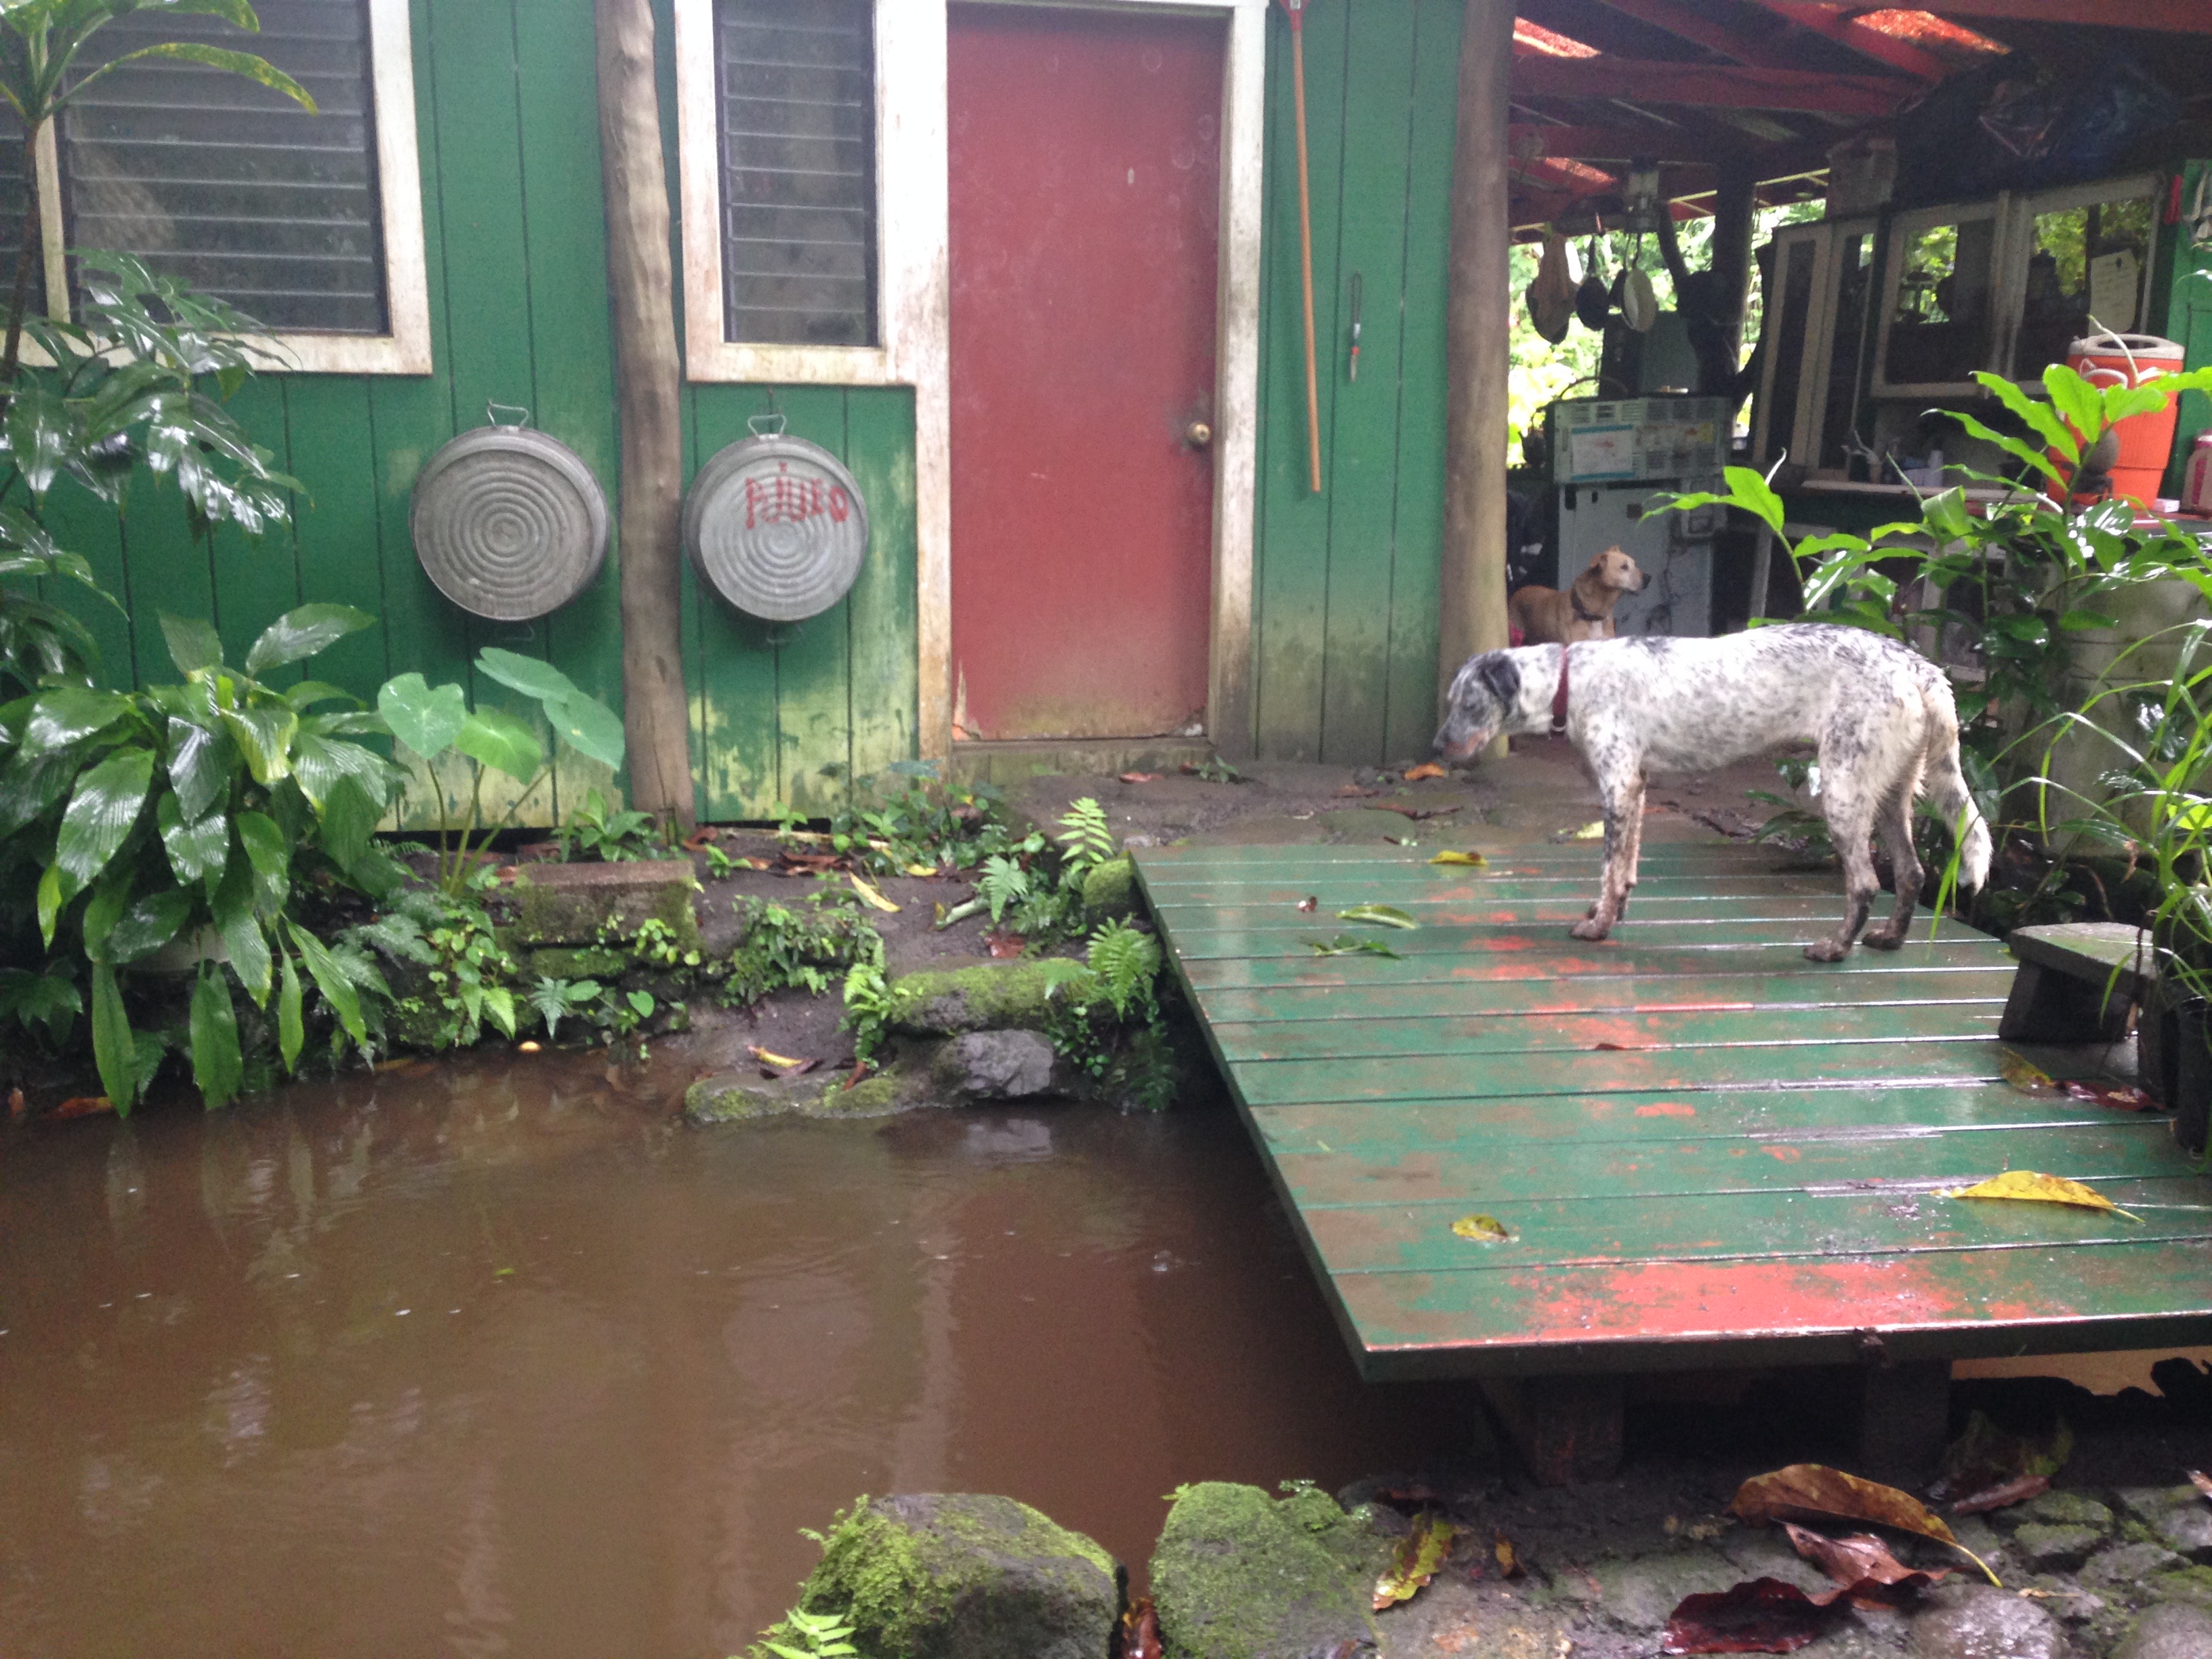
green, grid, water, speckled dog, grass, pond, adaptation, plant, bovine, watercourse, canidae, working animal